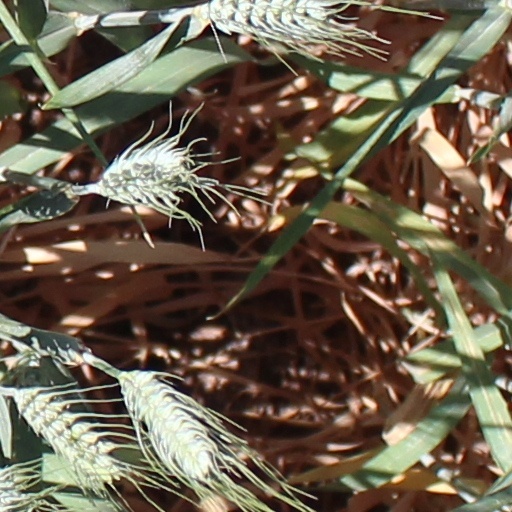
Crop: wheat